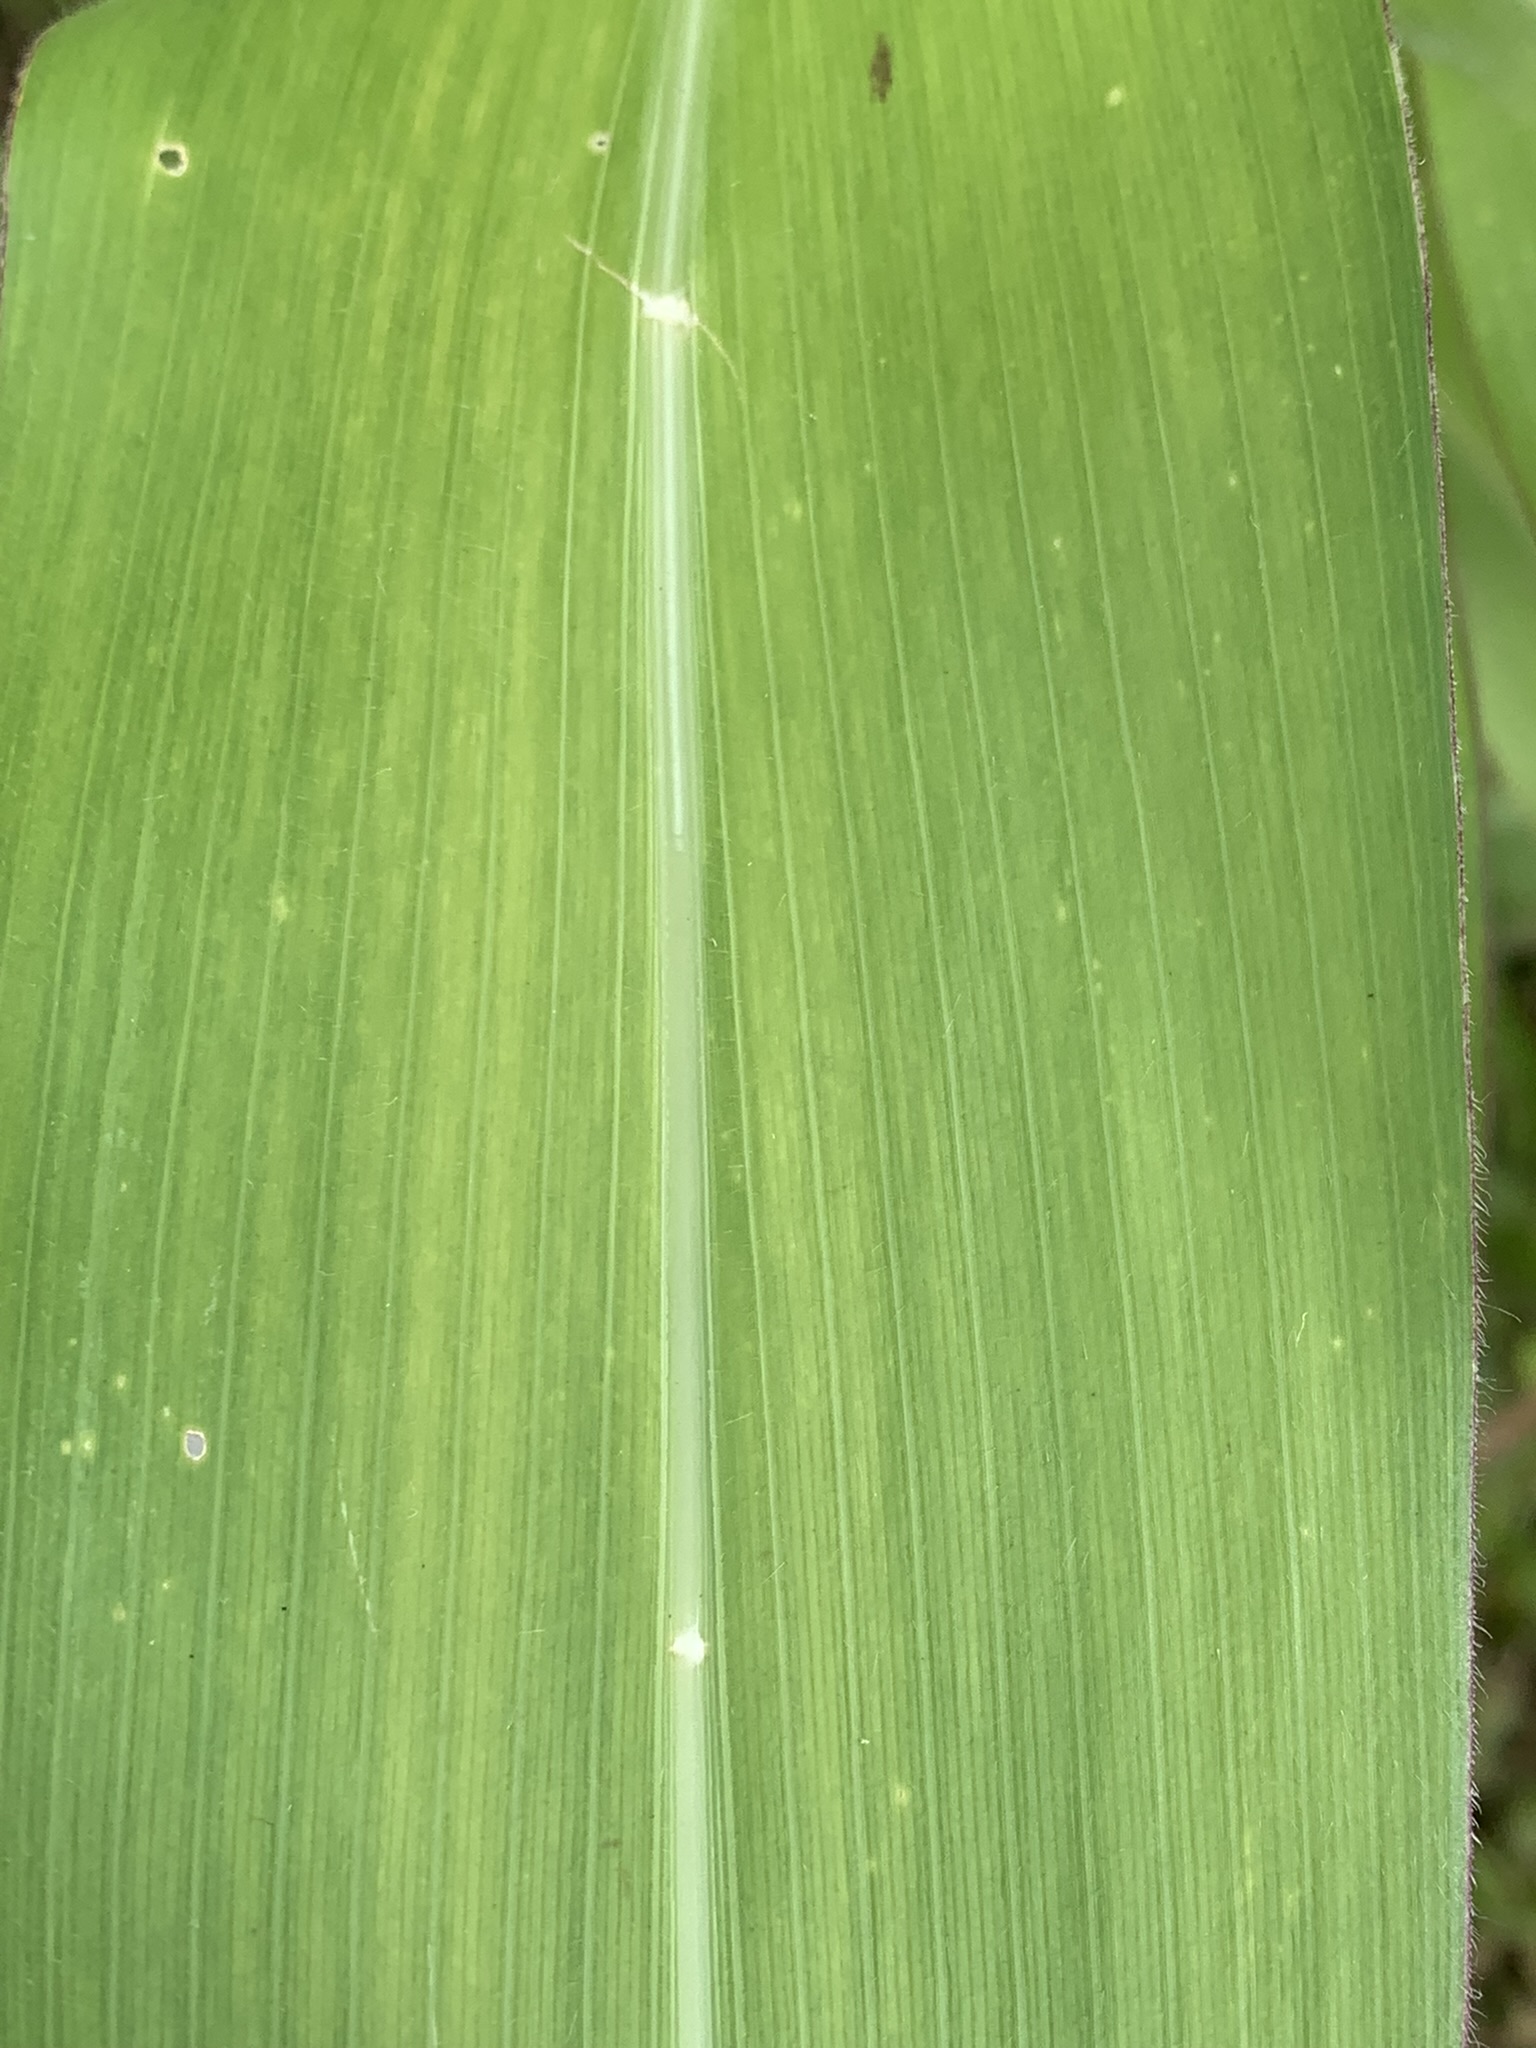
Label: Healthy